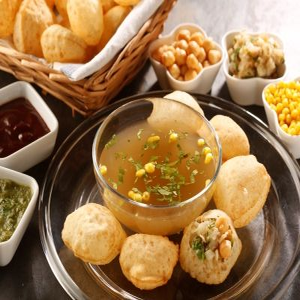
Dish: panipuri